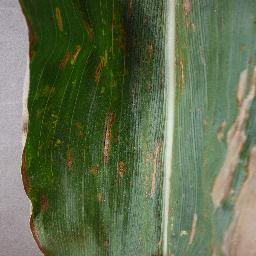
Label: Corn___Cercospora_leaf_spot Gray_leaf_spot